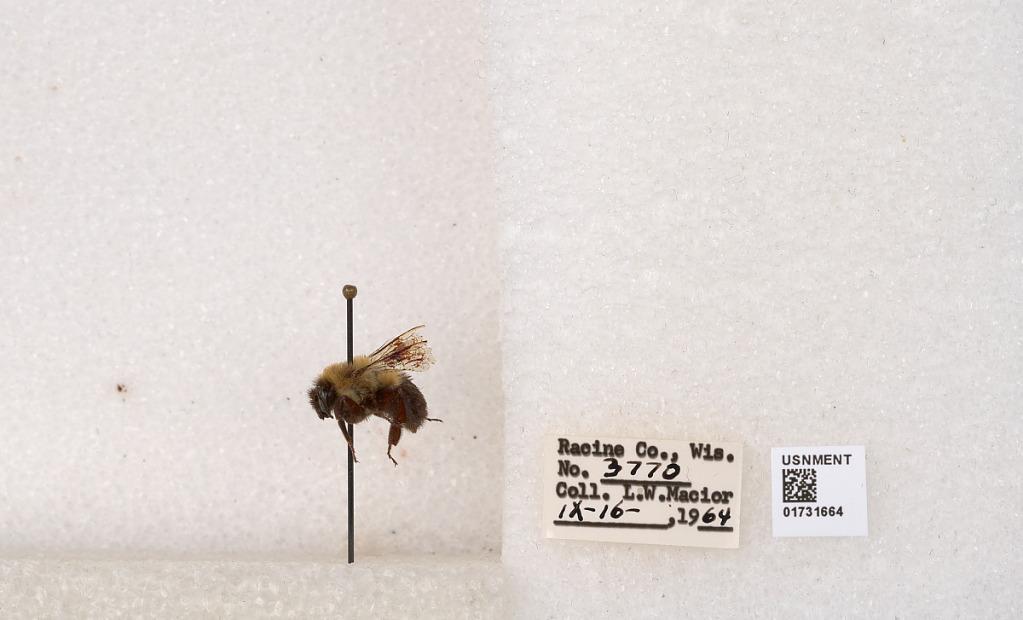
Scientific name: Bombus impatiens Cresson
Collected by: L. Macior
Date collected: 1964-9-16
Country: United States
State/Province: Wisconsin
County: Racine
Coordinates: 42.7299, -87.8123